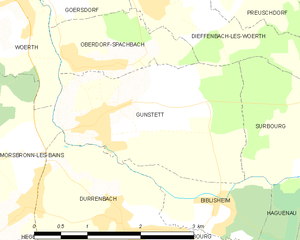
Carte des communes françaises